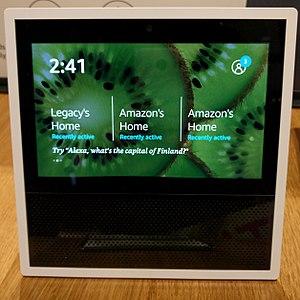
Une enceinte connectée ou haut-parleur intelligent est un type de haut-parleur sans fil à commande vocale, associé à un assistant personnel intelligent intégré, qui propose des actions interactives et des commandes à mains libres à l'aide d'un ou plusieurs mots-clés.